Operation Mount Hope III

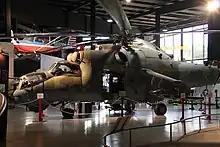
The Mi-25 on display at the Southern Museum of Flight

At Ouadi Doum, an advance team had secured the airfield and prepared the Hind for transport. The helicopter had been almost airworthy, except a bullet had struck one of its engines and flying it was considered too risky. Both Chinooks' additional fuel tanks were removed as the helicopters could not lift both the tanks and the Hind slung underneath. These tanks, together with the Hind's rotor blades, were flown out on a C-130 Hercules.